List of aircraft of the Spanish Republican Air Force

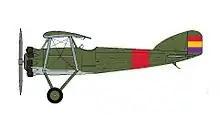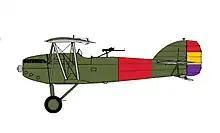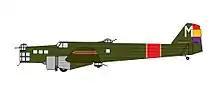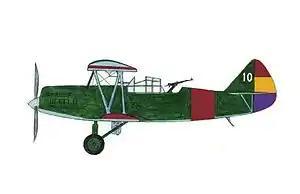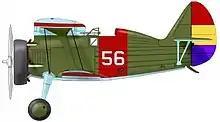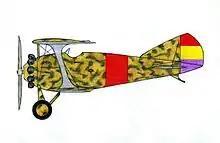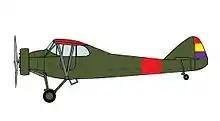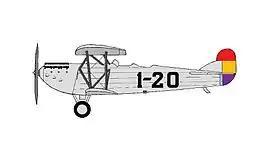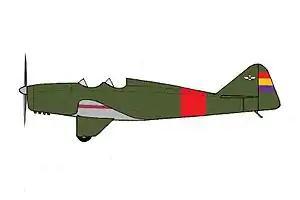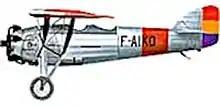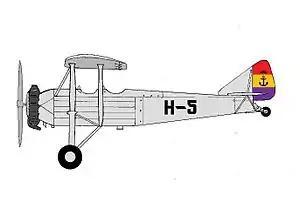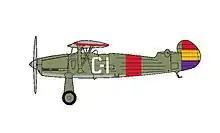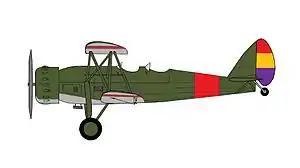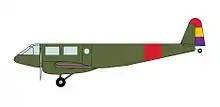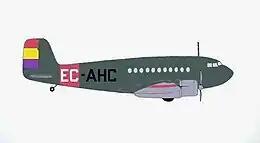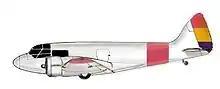
Gourdou-Leseurre GL.32
Potez 25
MB.210
Polikarpov R-Z 'Natacha'
Polikarpov I-15 ""Chato""
Blériot-SPAD S.51
Potez 58
Loring R-III
González Gil-Pazó GP-1
Morane-Saulnier MS.230
Hispano Suiza E-30
Focke-Wulf Fw 56
Romano R.82
Farman F.430
Breguet 470 Fulgur
Airspeed Viceroy
Avia 51
SFCA Maillet 21

Many of the aircraft used for transport and liaison by the Republican Air Force had been requisitioned from LAPE, the Spanish Republican airline.